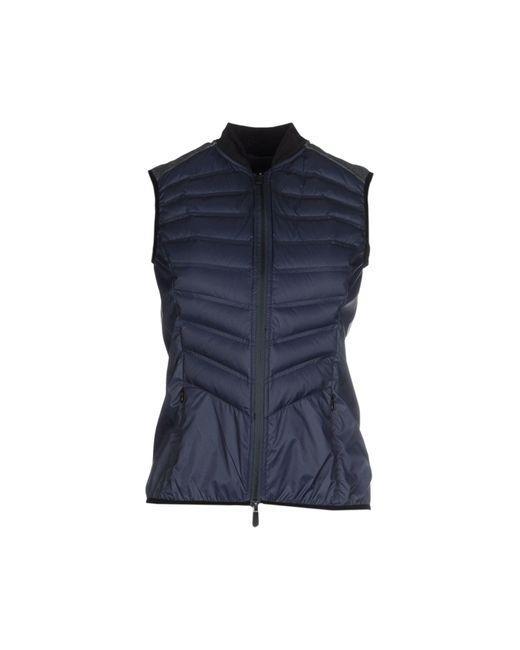
Ärmellose Winterjacke im Puff-Design für Damen